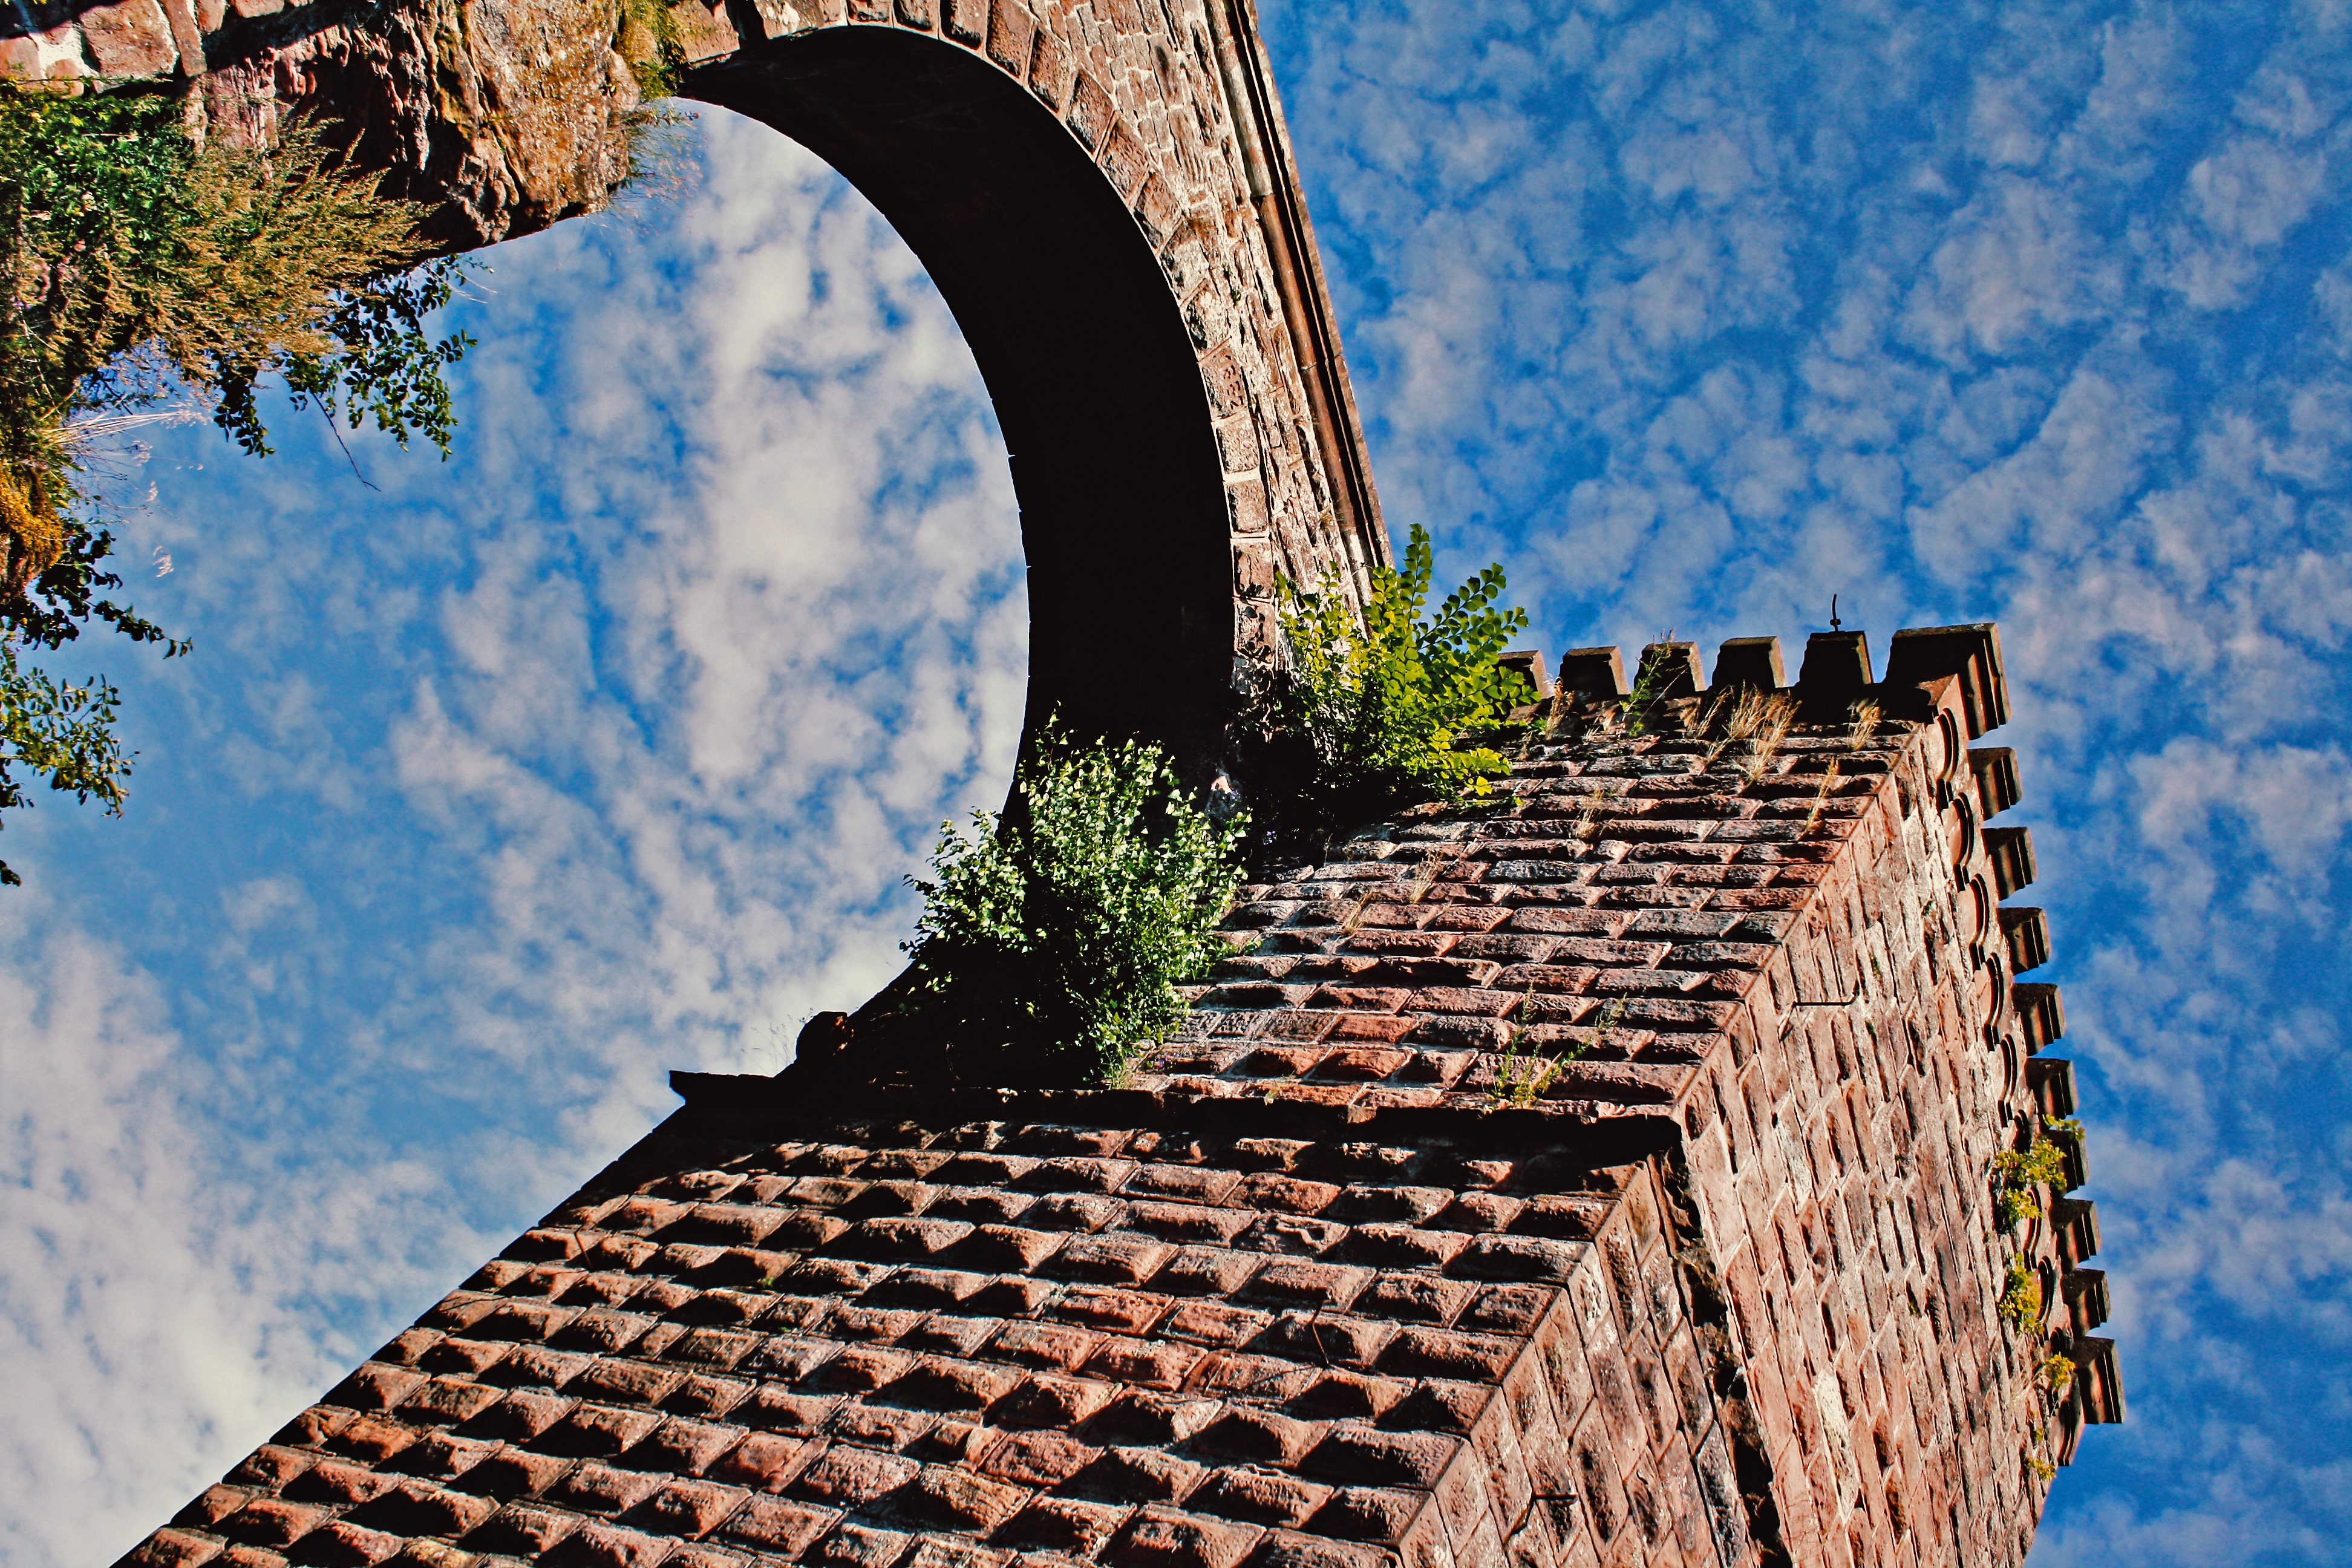
tree, architecture, sky, house, flower, roof, wall, arch, reflection, autumn, castle, landmark, blue, tourism, fortress, knight, germany, middle ages, palatinate, palatinate forest, substantiate, industry rock, annweiler, outdoor structure